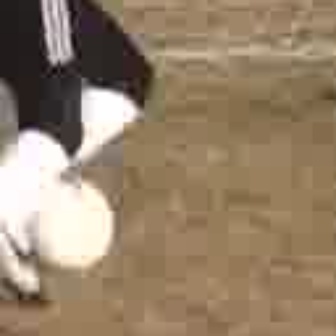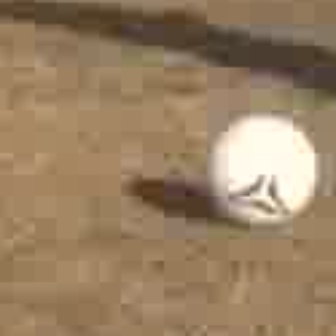
  Please identify the target specified by the bounding box [16,176,110,270] in the first image and locate it in the second image. Return the coordinates in [x_min,y_min,x_max,y_max] format.
Answer: [200,109,316,224]